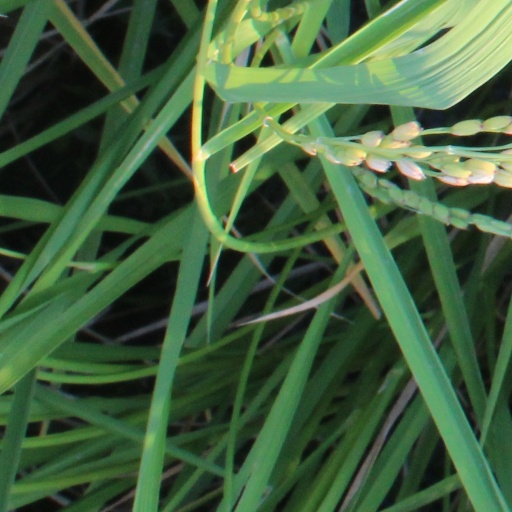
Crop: rice